First Church, Sandwich Massachusetts

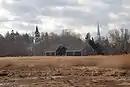

Because it was established in England and then moved as an existing congregation to the colonies, West Parish UCC in West Barnstable, MA is twenty-three years older than First Church. By oral tradition, this move was a few months after the founding of First Church. Therefore West Parish, unlike First Church, was not originally established under a Plymouth Colony charter and may not have been an "American" church until after the founding of First Church.